Central Bi-Oceanic railway

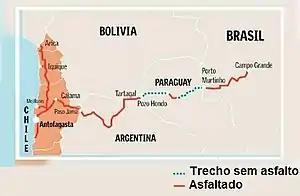
The planned road between Brazil, Paraguay, Argentina, and Chile

In August 2017, a second expedition through parts of the route that have been completed took place, departing from Campo Grande and covering its entire length to the Chilean ports of Iquique and Antofagasta, the final stop. The route passed through four countries: Brazil, Paraguay, Argentina, and Chile. The first expedition traveled through Bolivia, to Chilean ports. The corridor was to be completed in 2022. Most of the work is to be carried out by Paraguay, which will need to pave more than 600 km of its highways, at the time still unpaved. The route is set to cover 2,400 km, between Campo Grande and Antofagasta.